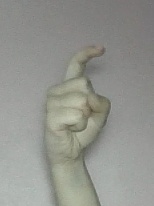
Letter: ra